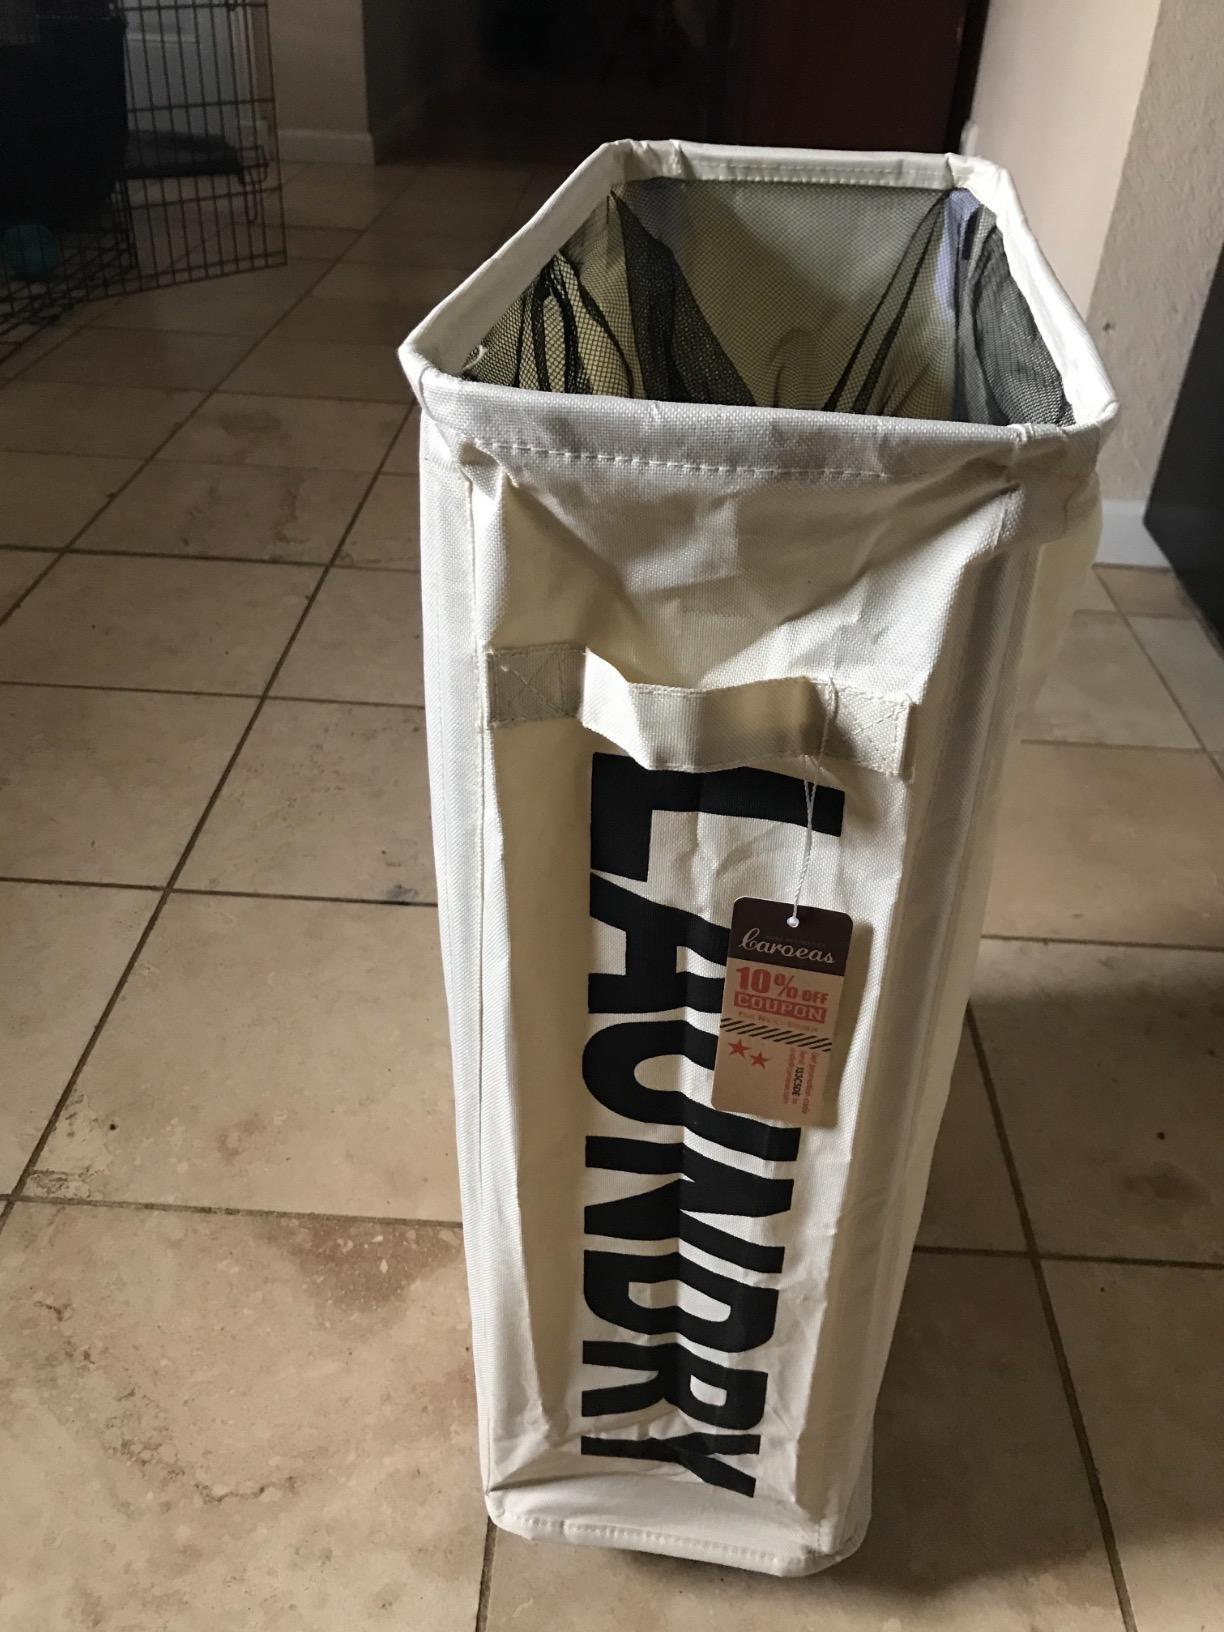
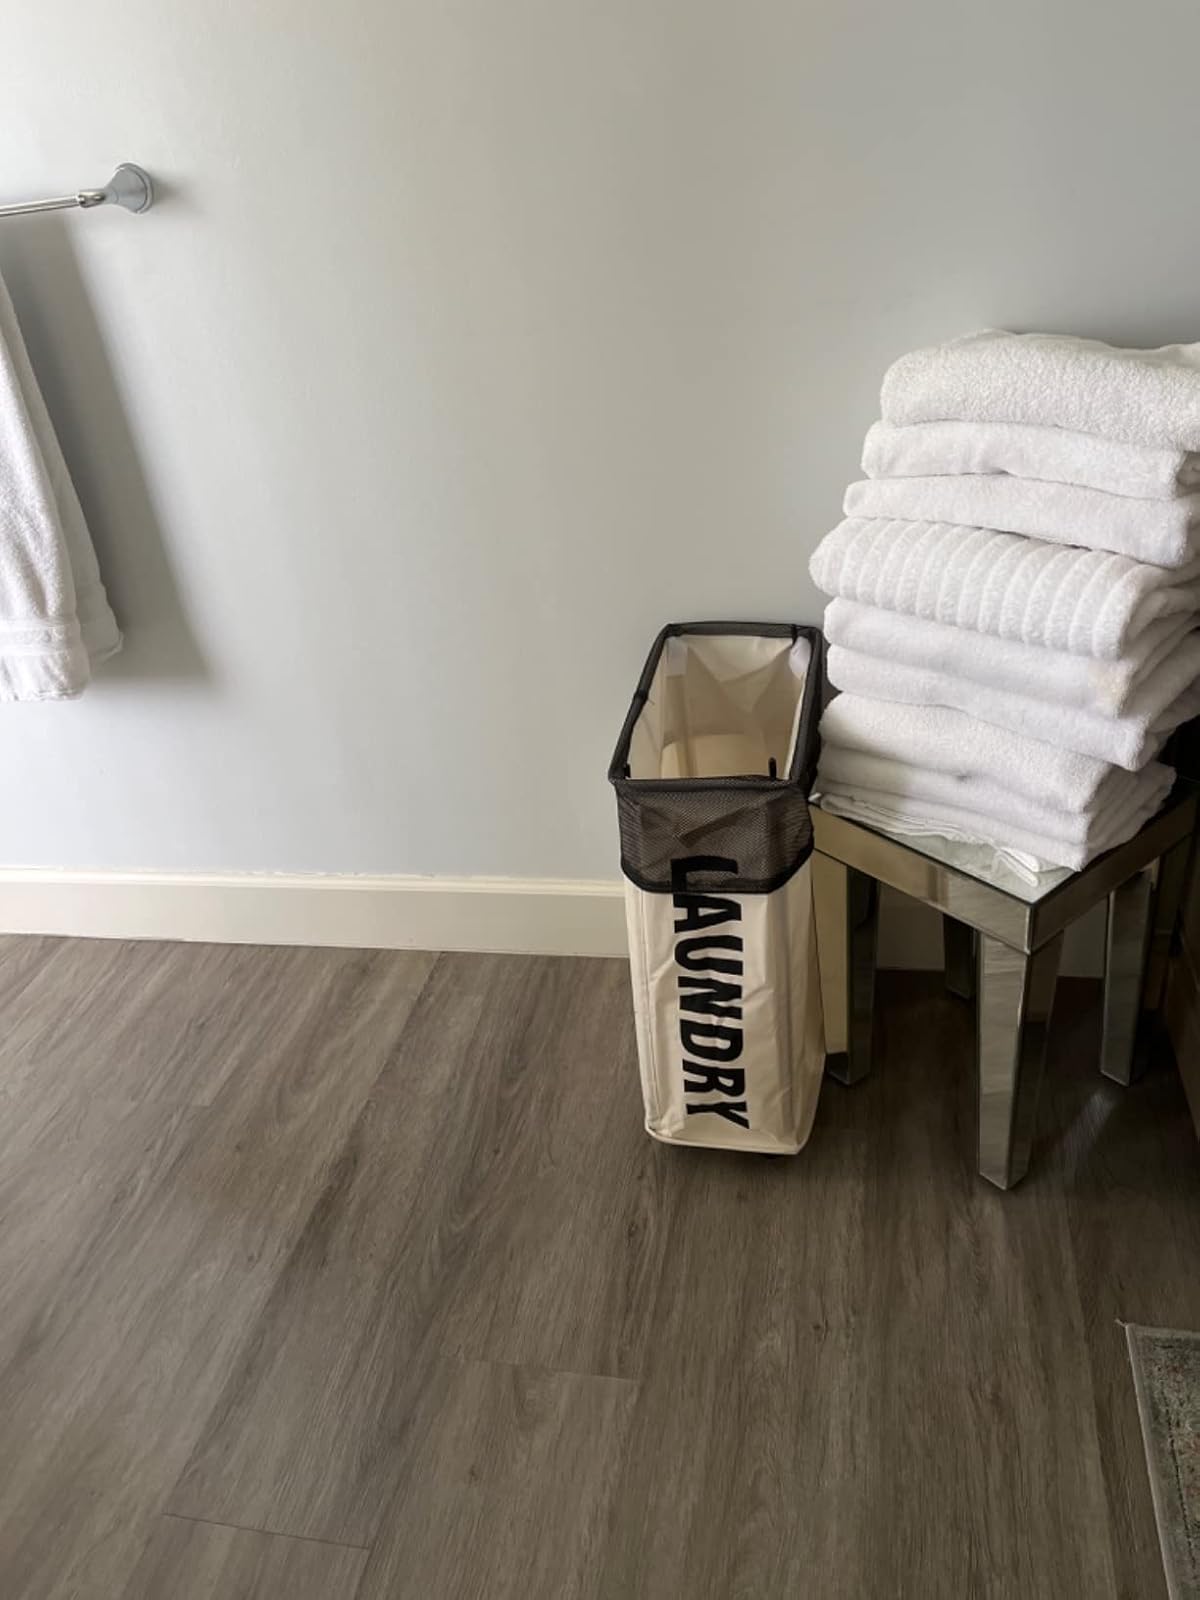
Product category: items_hamper
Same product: yes